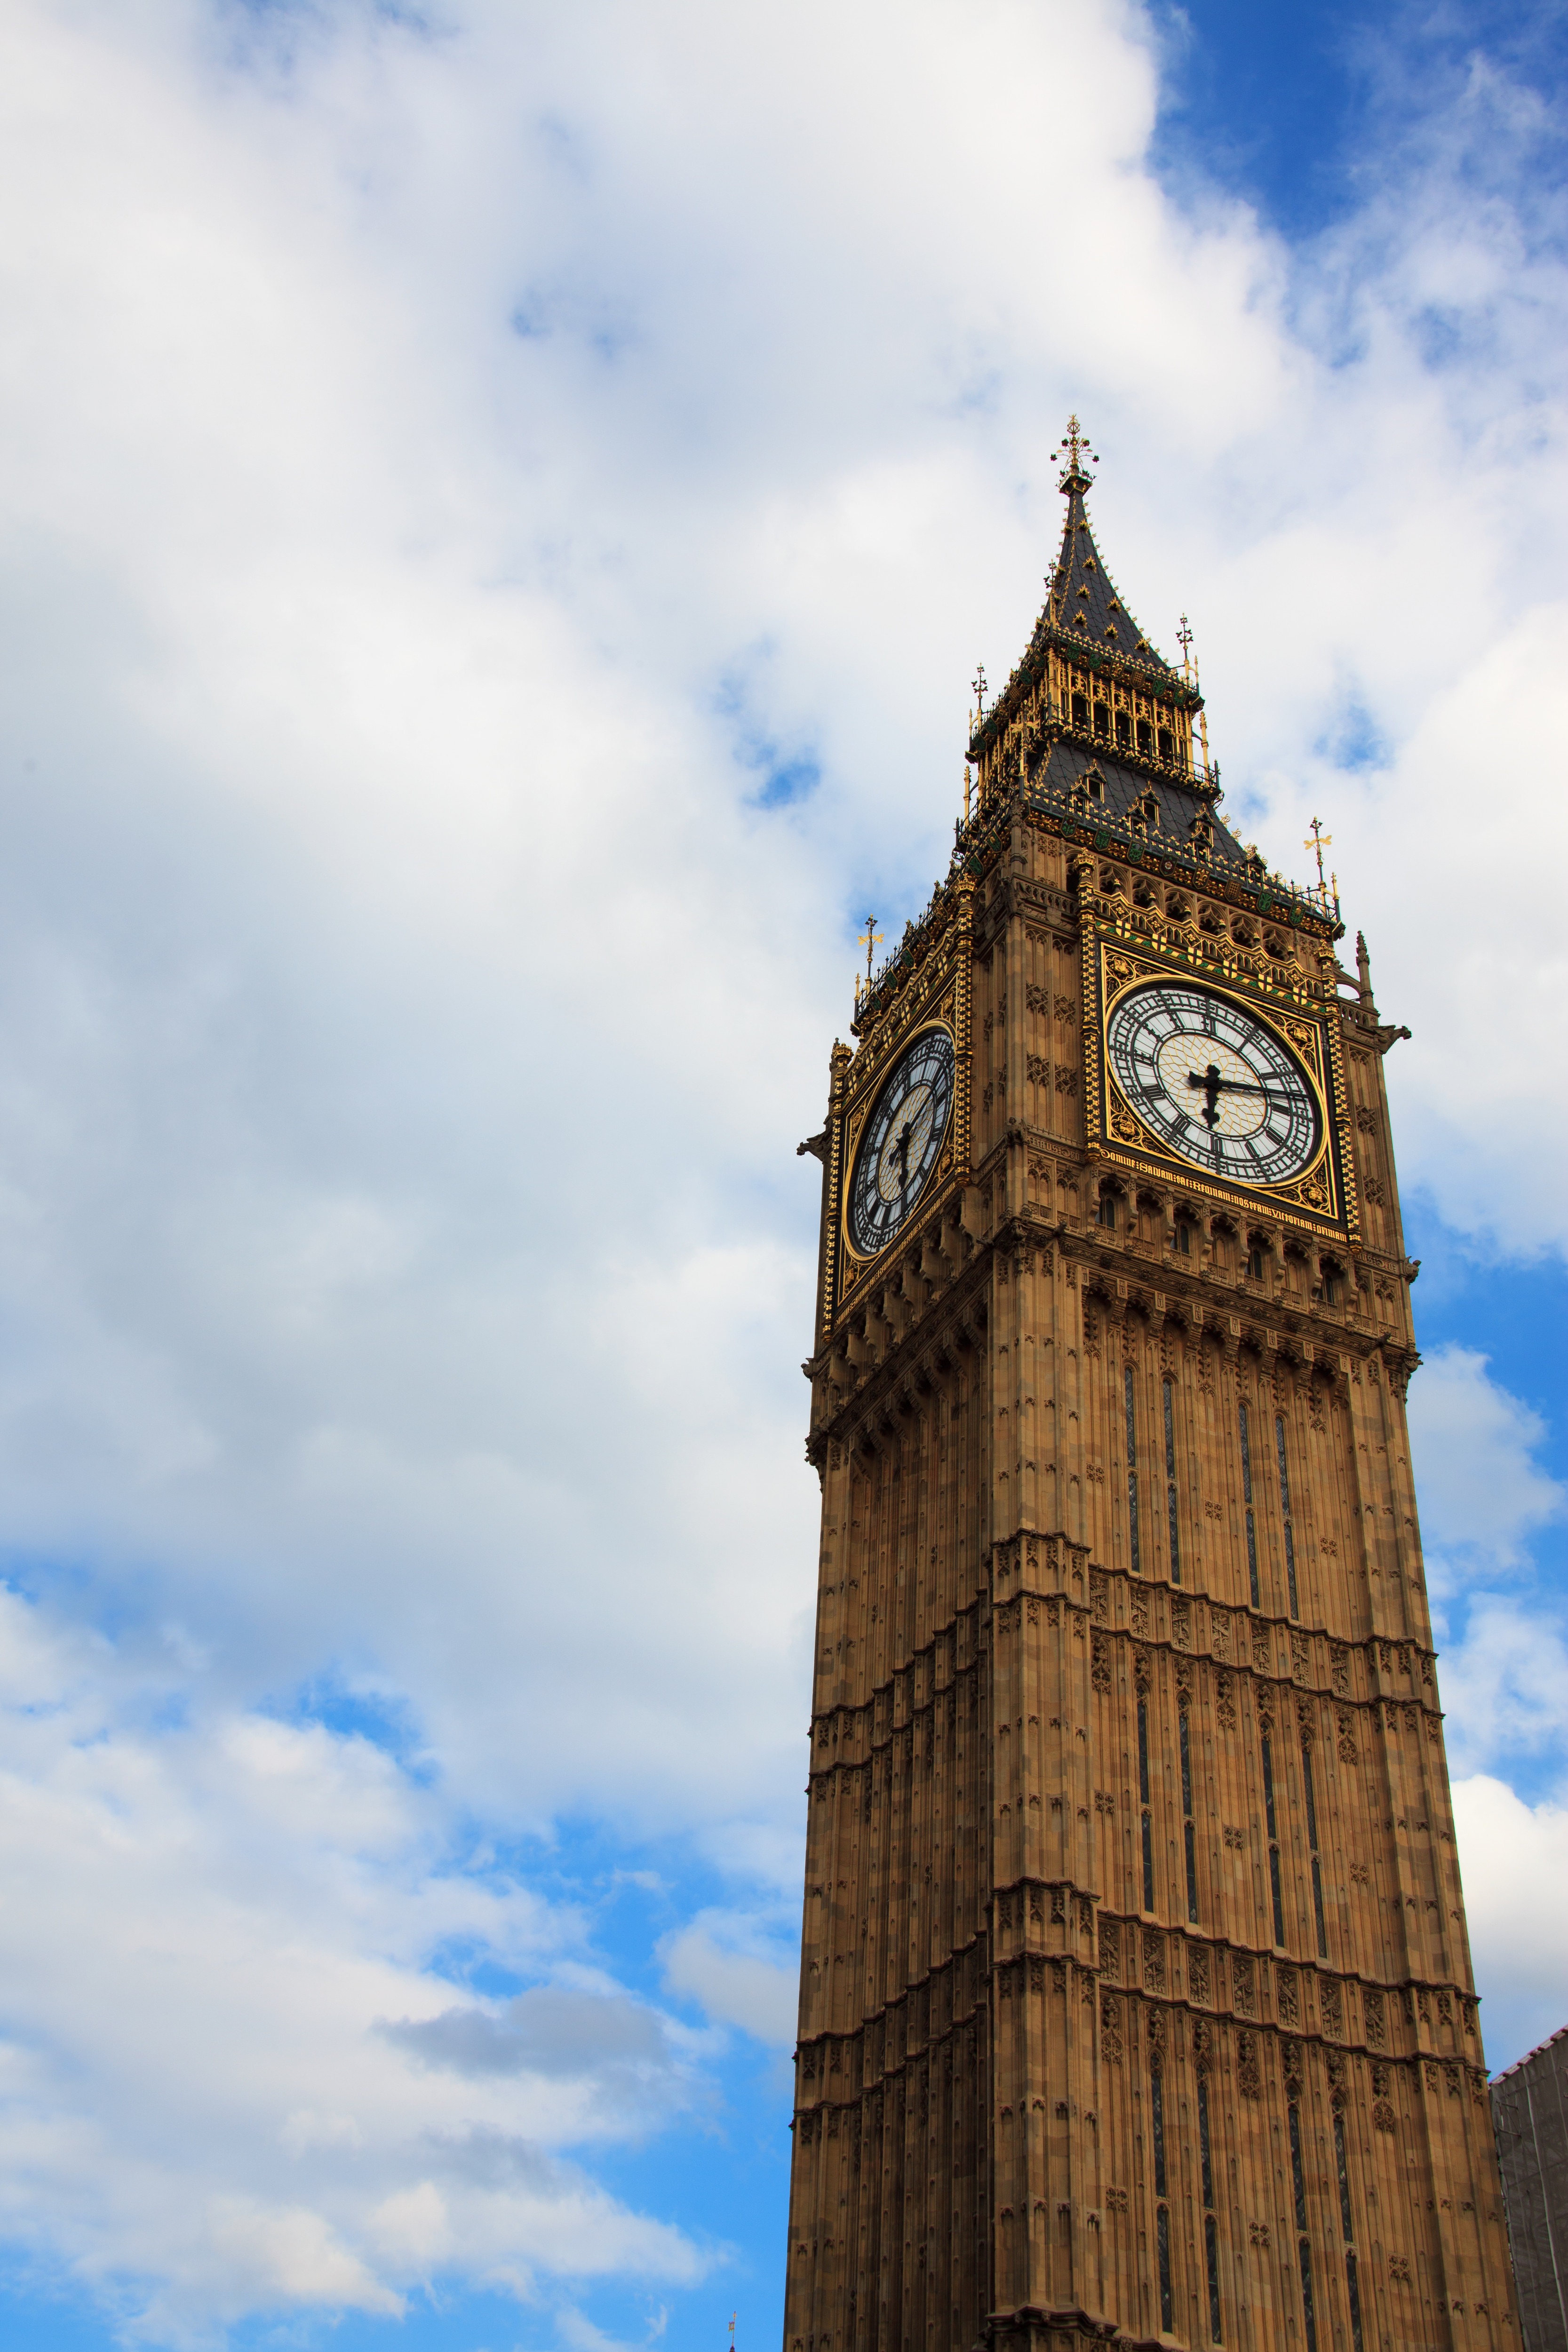
cloud, architecture, sky, clock, time, building, city, urban, monument, tower, landmark, blue, historic, clock tower, bell tower, england, london, parliament, spire, steeple, big, famous, historical, westminster, ben